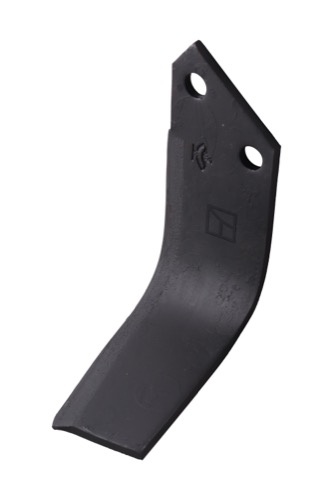
Cuchilla- lado derecho - LS02-CUR-0326
Referencia: LS02-CUR-0326 Peso: 0,900 kg Grosor: 7 Longitud: 180 Distancia entre agujeros: 50 Ancho: 70 Taladrado: 14,5 Accesorios LS02-TCU-0010 Tornillo con tuerca autoblocante - M14X1,5 - 12,9 Piezas Adaptables para Adaptable para: Celli Referencia Original: 331526 Marca Original: Celli
Brand: SUMINISTROS AGRÍCOLAS LA SIDERO
Category: Home & Garden > Kitchen & Dining > Kitchen Tools & Utensils > Electric Knife Accessories